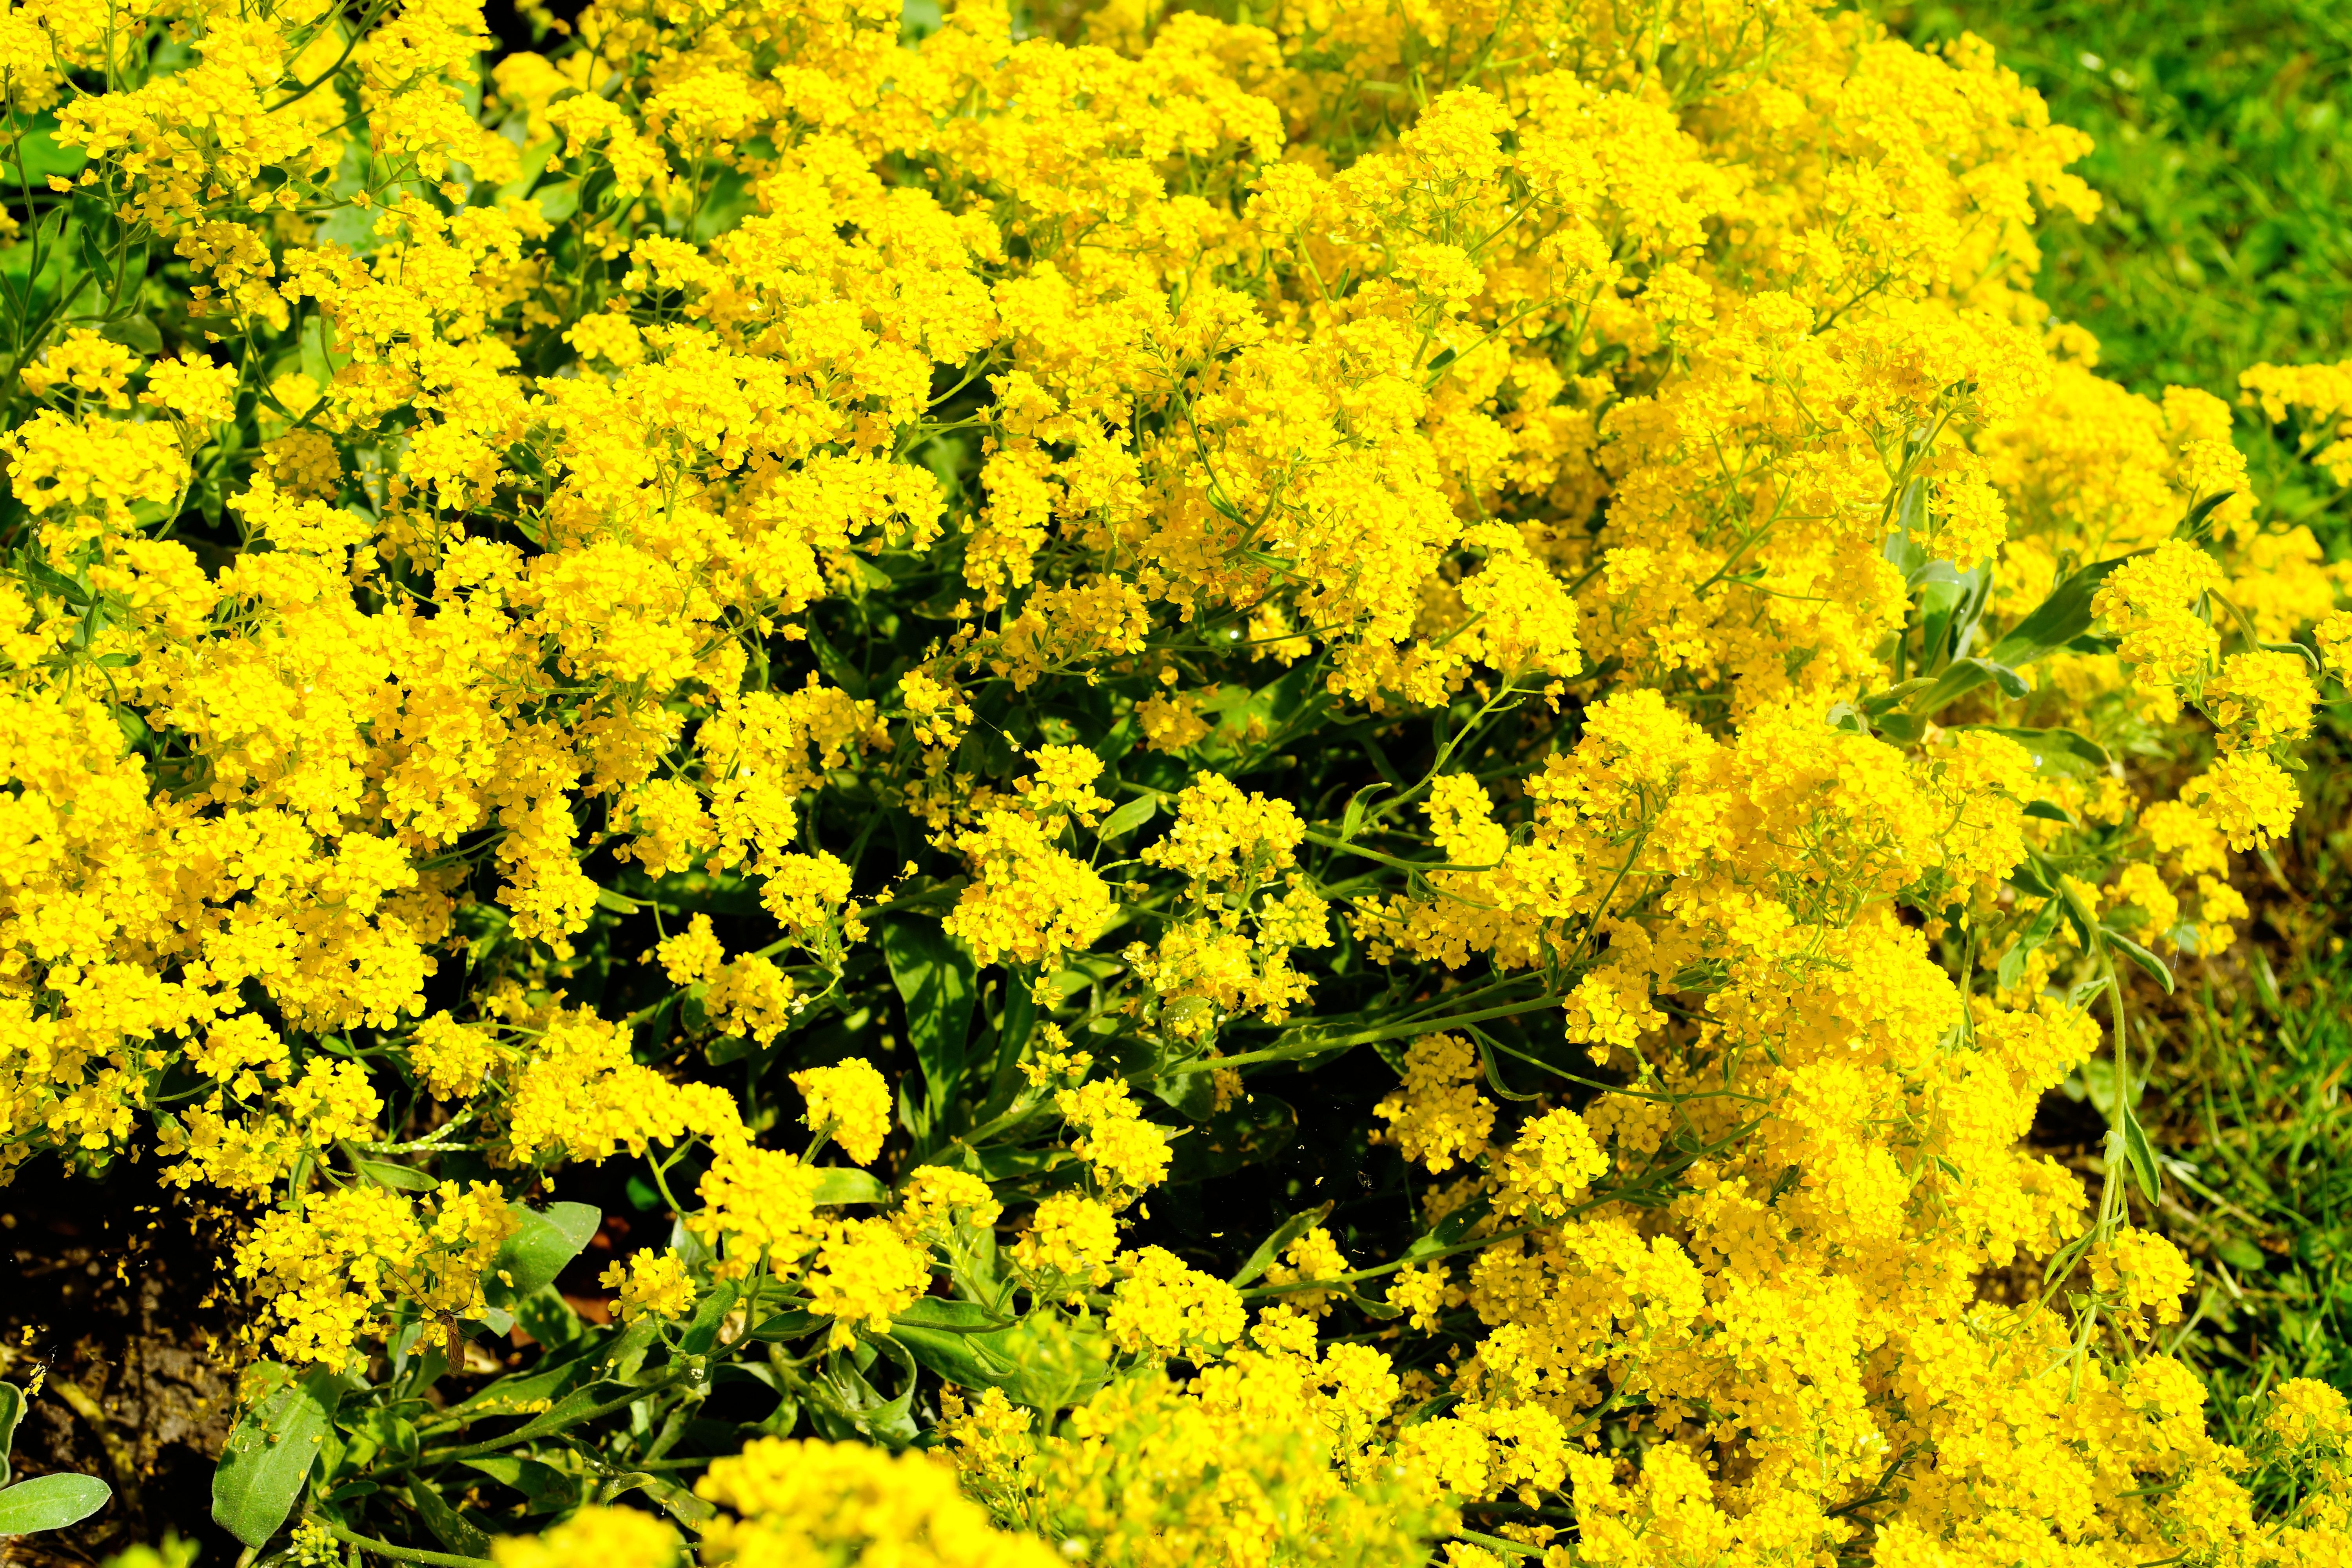
nature, plant, sunlight, flower, spring, produce, colorful, yellow, garden, flora, rapeseed, wildflower, flowers, shrub, bright, mood, yellow flowers, mimosa, brassica, noble, filigree, awakening, flowering plant, invitation, land plant, mustard plant, alyssum